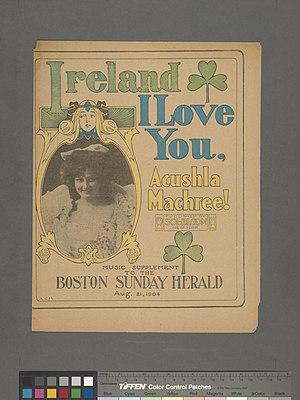
Edgar DeLange Moss, dit Eddie DeLange est un auteur compositeur américain de chansons de jazz, auteur de certains des standards de jazz les plus populaires. Parmi les artistes célèbres qui ont enregistré certaines des chansons de DeLange, citons Glenn Miller, Frank Sinatra, Ella Fitzgerald, Louis Armstrong, Nat King Cole, Duke Ellington et Benny Goodman.